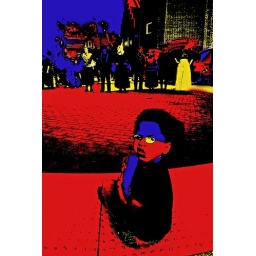
Watching the wooden shoe dancers, this young lady enjoyed the day in Pella.